Symphony No. 12 (Shostakovich)

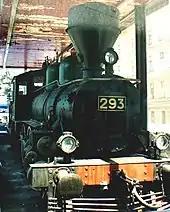
Locomotive of Lenin’s train, on which he arrived at Finland Station, Petrograd in April, 1917

That some critics, especially in the West, consider the Twelfth among the least satisfying musically of Shostakovich's symphonies cannot be attributed to a creative slump, given that he had recently written the First Cello Concerto for Rostropovich and the Eighth String Quartet. Shostakovich had become a Party member in 1960 and may have felt compelled to write a Party line symphony to protect himself. That the composer would have felt compelled to do so in the midst of the Khrushchev Thaw could be questioned, and the government at this point in his career may have found it more politically expedient to exploit Shostakovich than to harass him. Still, the 1948 Zhdanov Doctrine had been rescinded only in 1958, and Shostakovich had not forgotten his 1936 denunciation. Nor was he totally free to express what he wished, as the political controversy over his Thirteenth Symphony would soon prove. Because of these circumstances, some critics have suggested that the Twelfth represents an unwelcome infiltration of officialdom into Shostakovich's main compositional oeuvre, aside from his patriotic film scores and other commissioned works.